Thattassery Koottam

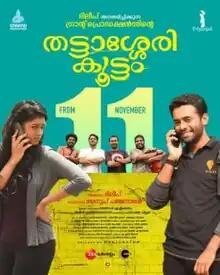
Theatrical release poster

Thattassery Koottam is a 2022 Indian Malayalam-language romantic comedy thriller film written by Santosh Echikkanam, directed by Anoop Padmanaban and produced by Dileep under the banner of Graand Production. The film features Arjun Ashokan, Ganapathi S. Poduval, Aneesh Gopal, Unni Rajan P. Dev, Priyamvada Krishnan, Vijayaraghavan in lead roles along with Siddique, Mamukkoya, Dileep, Vineeth Tattatil David supporting roles.